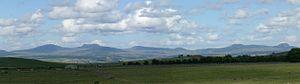
Vue sur le massif du Mezenc depuis les monts du Devès.
Le massif du Mézenc est une région montagneuse de France, située dans le Massif central aux limites des départements de l’Ardèche et de la Haute-Loire. Son point culminant est le mont Mézenc, dont les deux sommets, Sud et Nord, sont respectivement les plus hauts d'Ardèche à 1 753 mètres et de Haute-Loire à 1 744 mètres d'altitude.